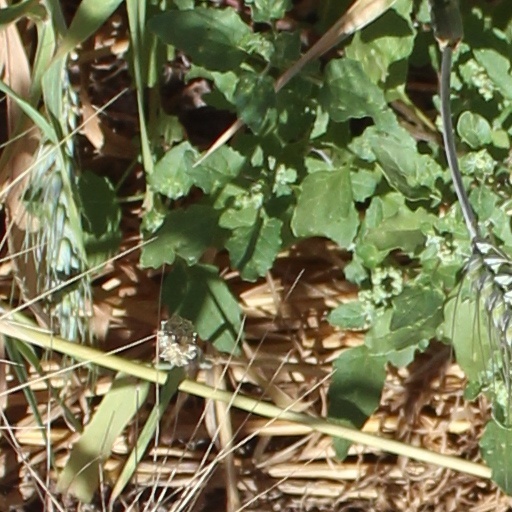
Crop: wheat